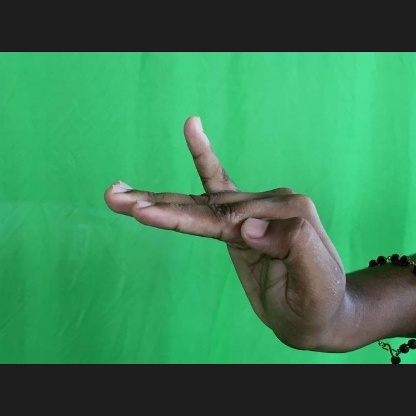
Mudra: Hamsapaksha